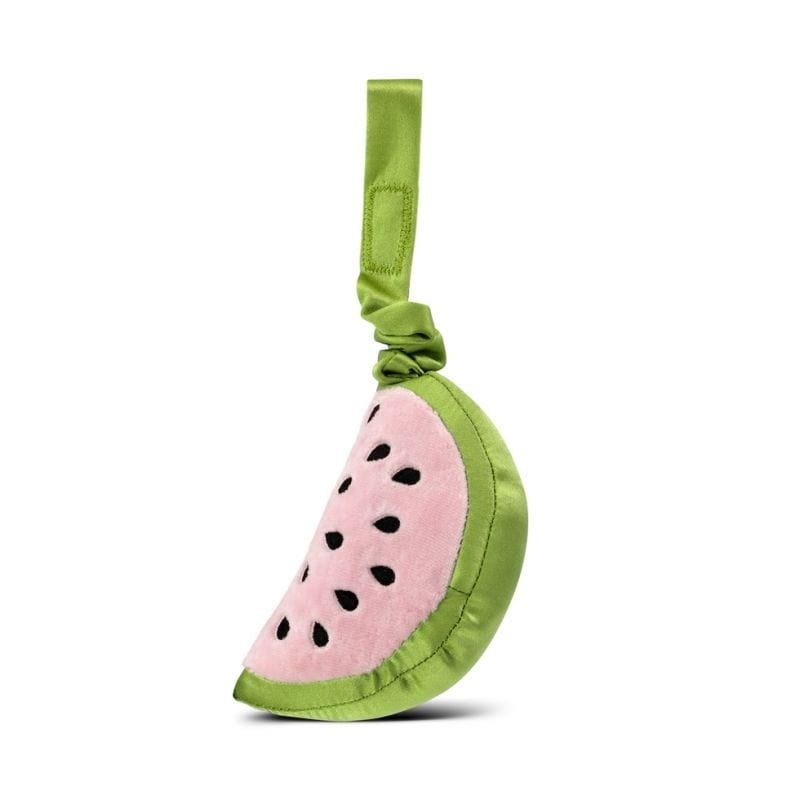
Apple Park Organic Cotton Watermelon Stroller Toy
Promote healthy eating at a young age. These stroller toys will get your little one excited to play with and eat their fruits & veggies! These toys are extra fun with a jingling rattle inside. Made with all organic and soy dyes, which make them safe for babies, who we all know, put everything in their mouth.
Brand: Apple Park
Category: Baby & Toddler > Baby Toys & Activity Equipment > Baby Mobiles > Stroller Mobiles